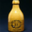
Label: bottle